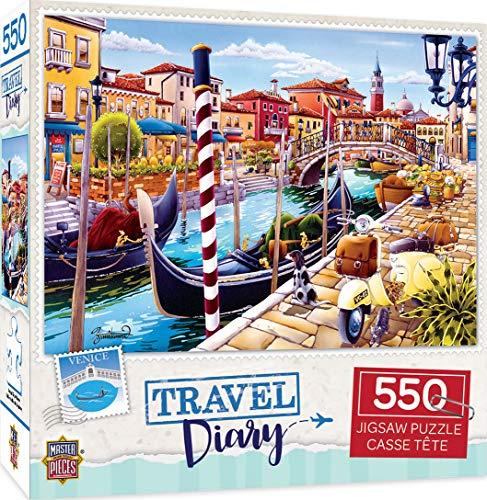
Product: MasterPieces Travel Diary - Venice 550pc Puzzle
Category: Toys & Games | Games & Accessories
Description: Vivid detailed image of Venice.
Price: $9.98
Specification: ProductDimensions:2x8x8inches|ItemWeight:15.2ounces|ShippingWeight:15.2ounces(Viewshippingratesandpolicies)|ASIN:B07Q4XQVVY|Itemmodelnumber:31976|Manufacturerrecommendedage:13yearsandup